Tea production in Sri Lanka

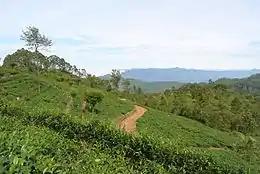
Tea plantation (Dambatenne estates) at about 1800 m above sea level in Haputale, Hill Country

Sri Lanka (formerly called Ceylon) has a climate and varied elevation that allows for the production of both "Camellia sinensis var. assamica" and "Camellia sinensis var. sinensis", with the assamica varietal holding the majority of production. Tea production is one of the main sources of foreign exchange for Sri Lanka, and accounts for 2% of GDP, contributing over US$1.3 billion in 2021 to the economy of Sri Lanka. It employs, directly or indirectly, over 1 million people, and in 1995 directly employed 215,338 on tea plantations and estates. In addition, tea planting by smallholders is the source of employment for thousands whilst it is also the main form of livelihood for tens of thousands of families. Sri Lanka is the world's fourth-largest producer of tea. In 1995, it was the world's leading exporter of tea (rather than producer), with 23% of the total world export, and Sri Lanka ranked second on tea export earnings in 2020 after China. The highest production of 340 million kg was recorded in 2013, while the production in 2014 was slightly reduced to 338 million kg. India has additionally guaranteed Sri Lanka a shipment of 65,000 metric tons of urea. Sri Lanka's troubled execution of an organic agriculture initiative had pushed the country perilously close to an agricultural crisis. Given the surge in global fertilizer prices, it is improbable that Sri Lanka could procure fertilizer at prevailing market rates.